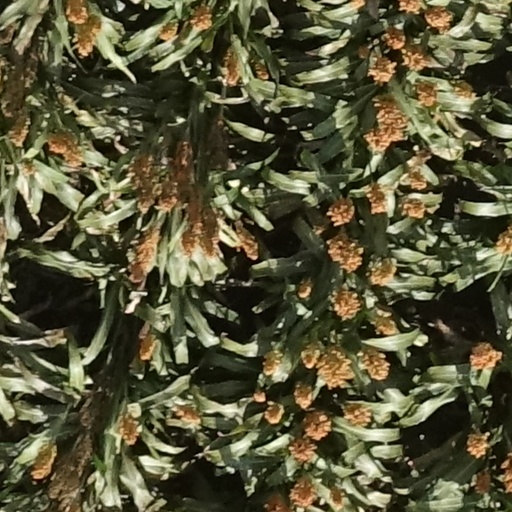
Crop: sorghum